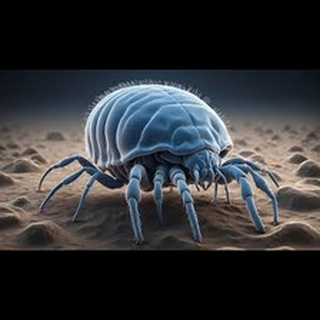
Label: wheat_mite